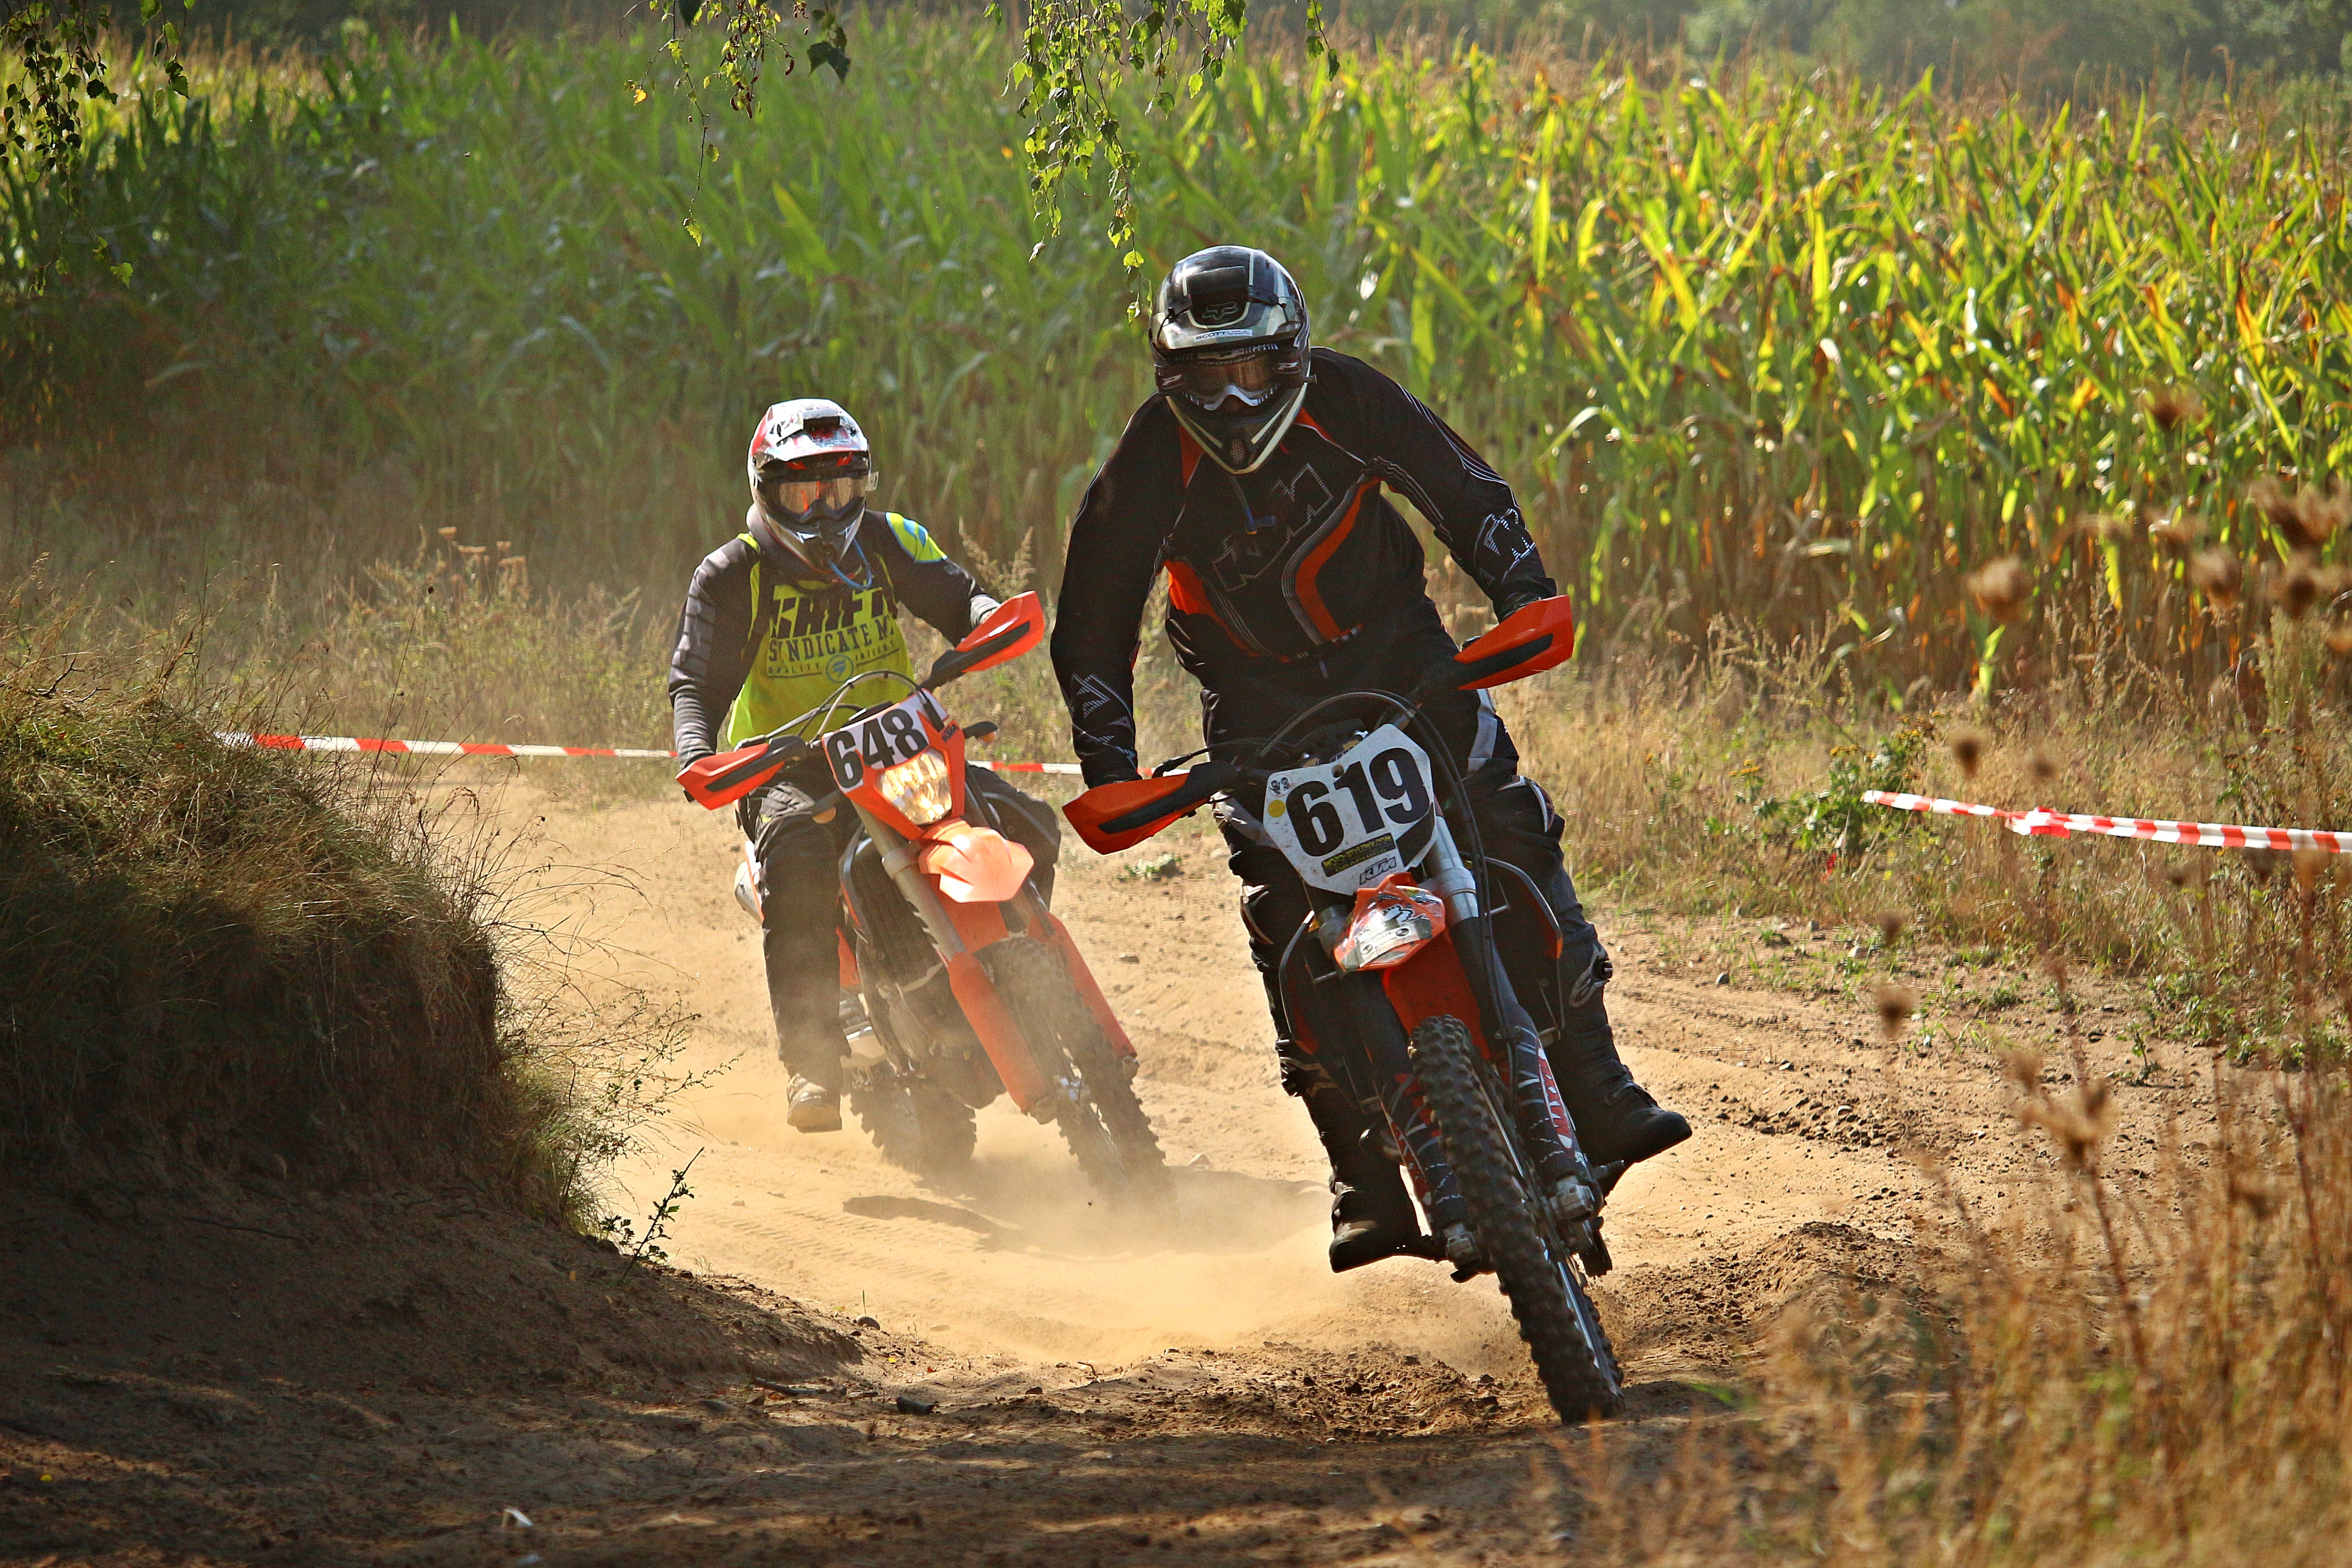
sand, bicycle, vehicle, motorcycle, motocross, soil, cross, extreme sport, mountain bike, race, sports, downhill, racing, motorsport, freeride, enduro, mountain biking, freestyle motocross, motocross ride, motorcycle sport, motorcycle racing, cycle sport, downhill mountain biking, bicycle motocross, off roading, endurocross